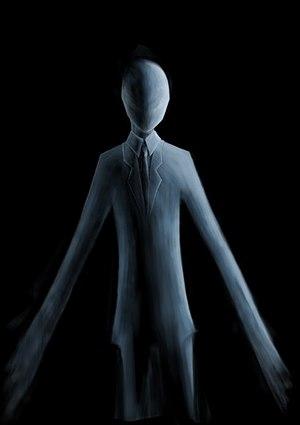
Une creepypasta est une légende urbaine diffusée sur Internet, pouvant se décliner sous plusieurs formats. Elle ne diffère que par l'utilisation de contenu multimédia.
Slender Man ou Slenderman est un personnage de fiction issu d'un mème Internet, créé sur le forum Something Awful par Victor Surge en 2009. Il est rapidement devenu à son tour un mème Internet et a été repris dans de nombreuses créations. D'ailleurs, il est aujourd'hui considéré comme une des histoires horrifiques d'Internet les plus populaires. Par exemple la BBC le décrit comme « le premier grand mythe du Web ». Le Slender Man est aussi connu pour ses jeux vidéo d'horreur et pour sa creepypasta, des légendes urbaines d'Internet. Il a également eu droit à une adaptation au cinéma, film sorti en août 2018 aux États-Unis et au Canada.